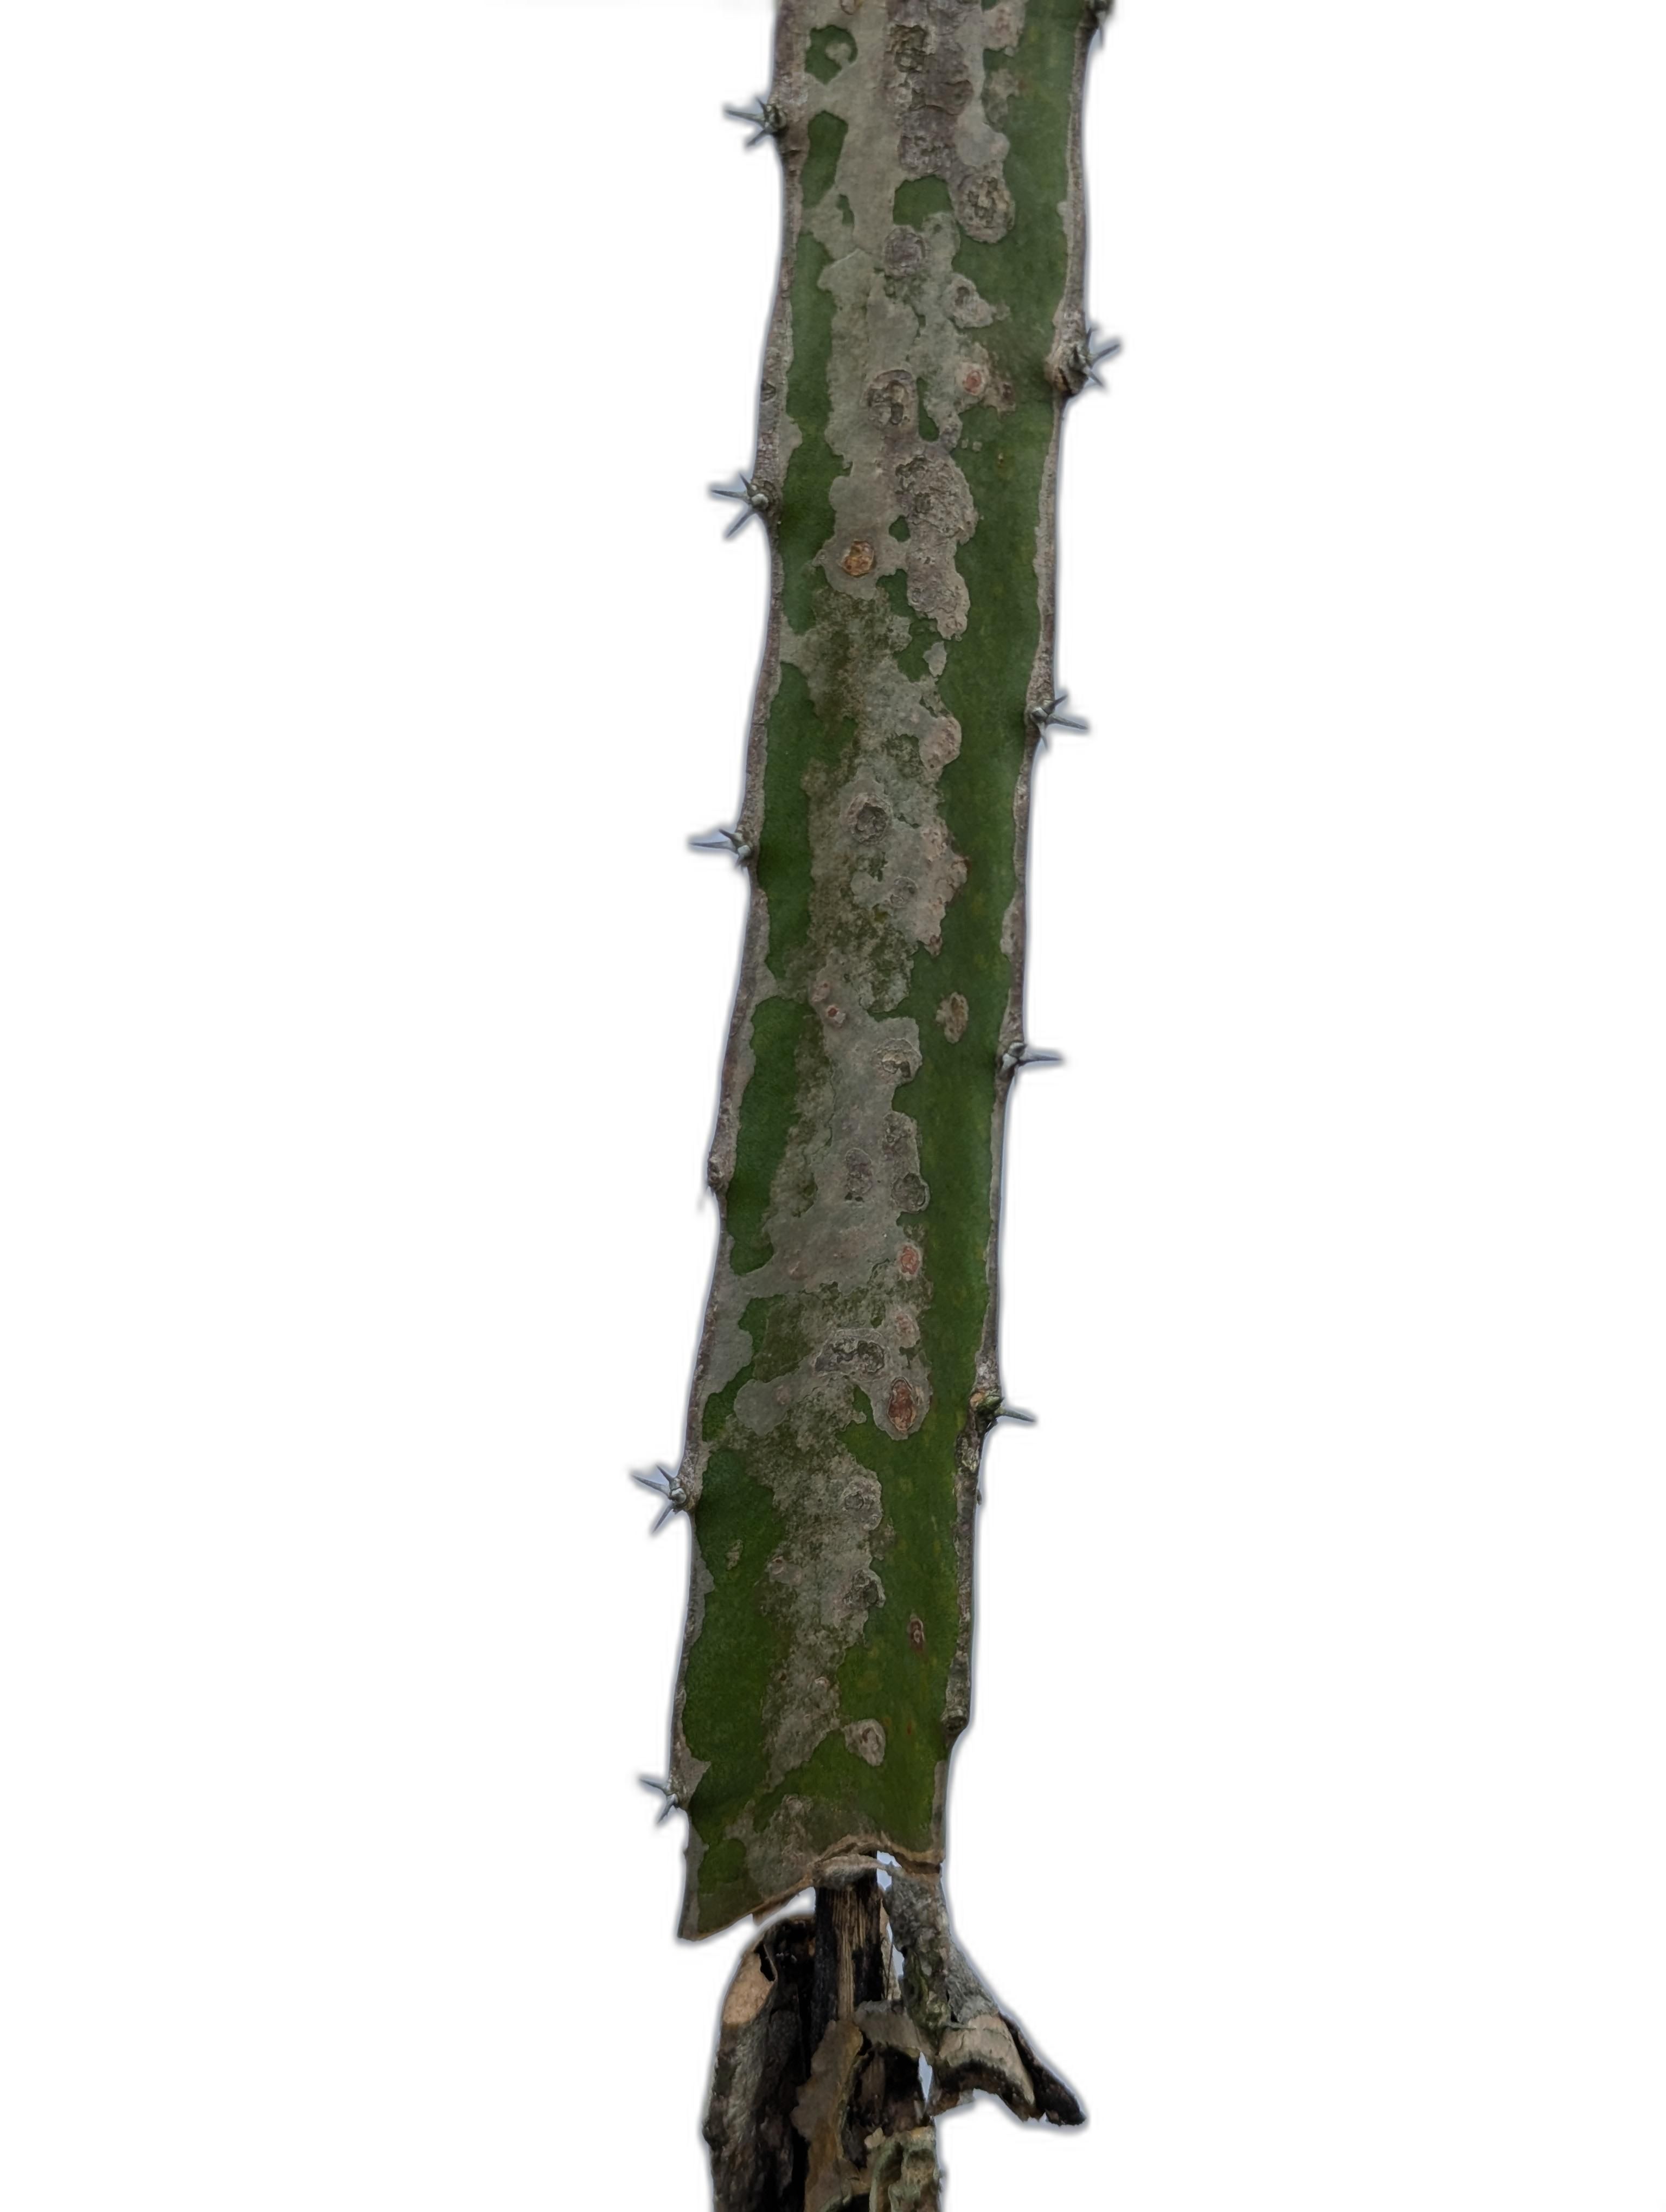
Label: Bad leaf